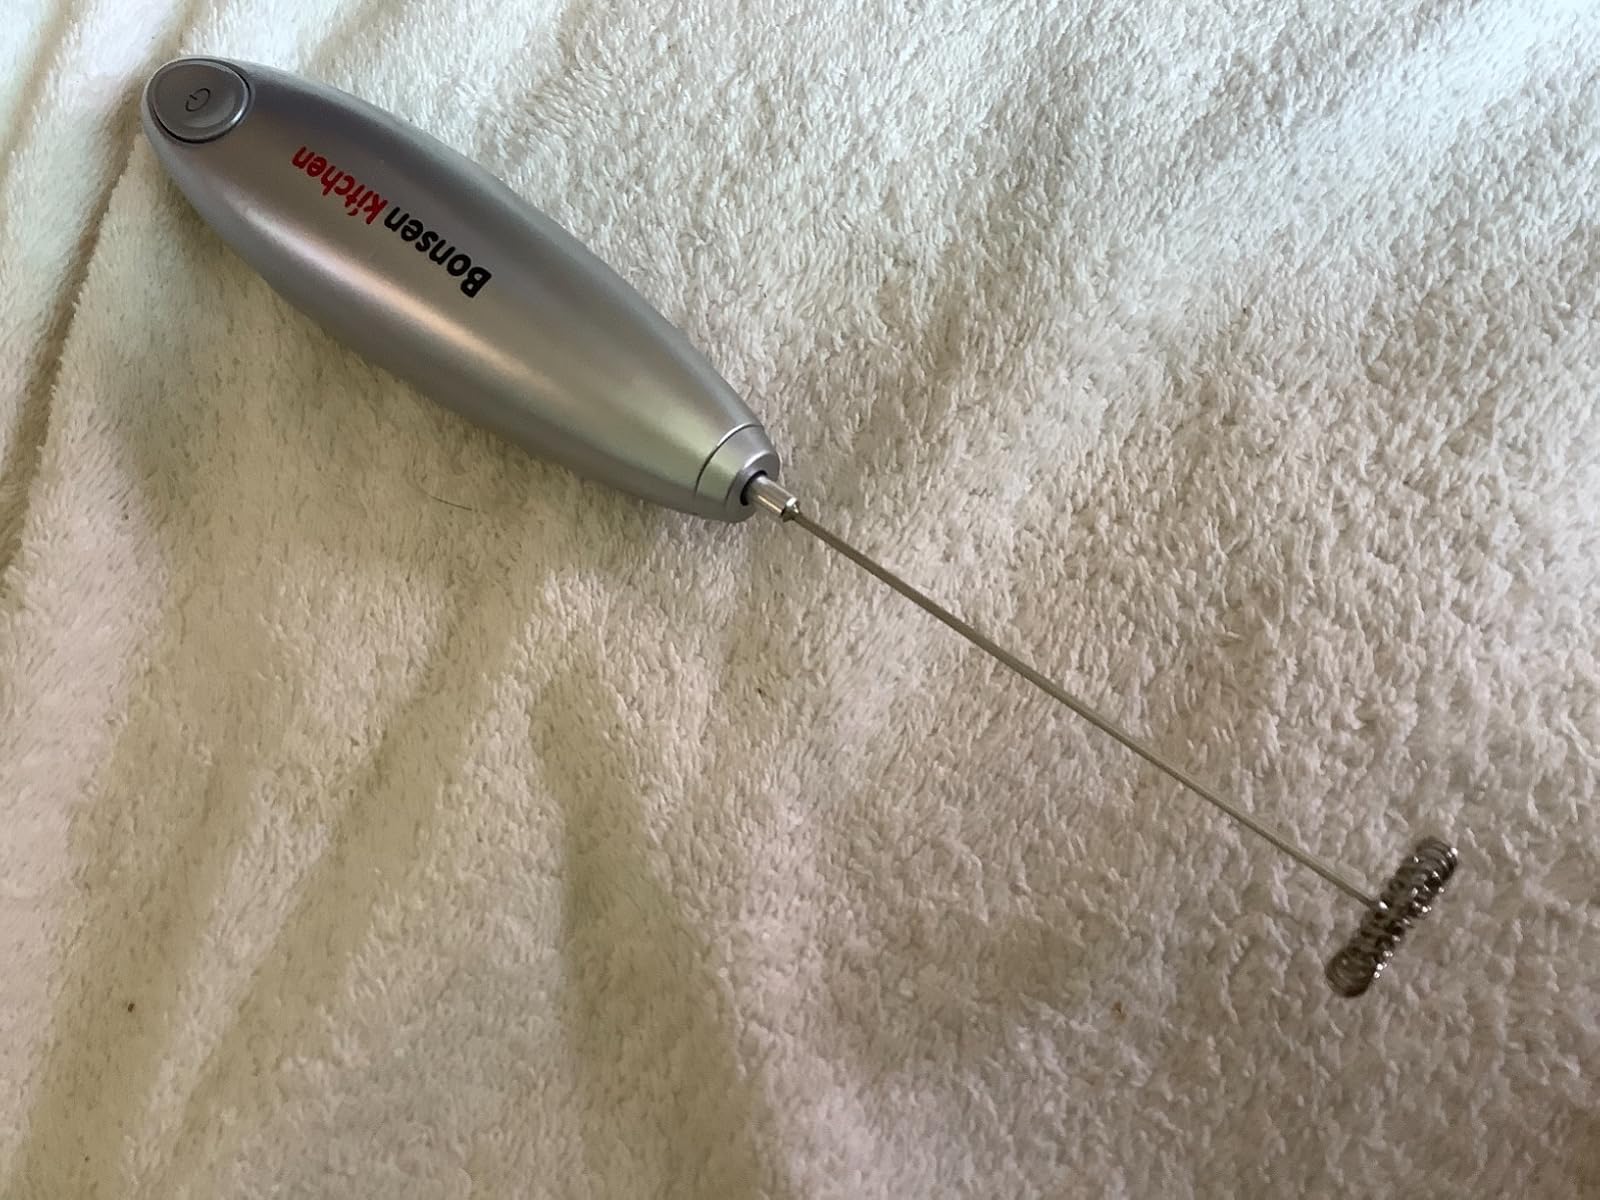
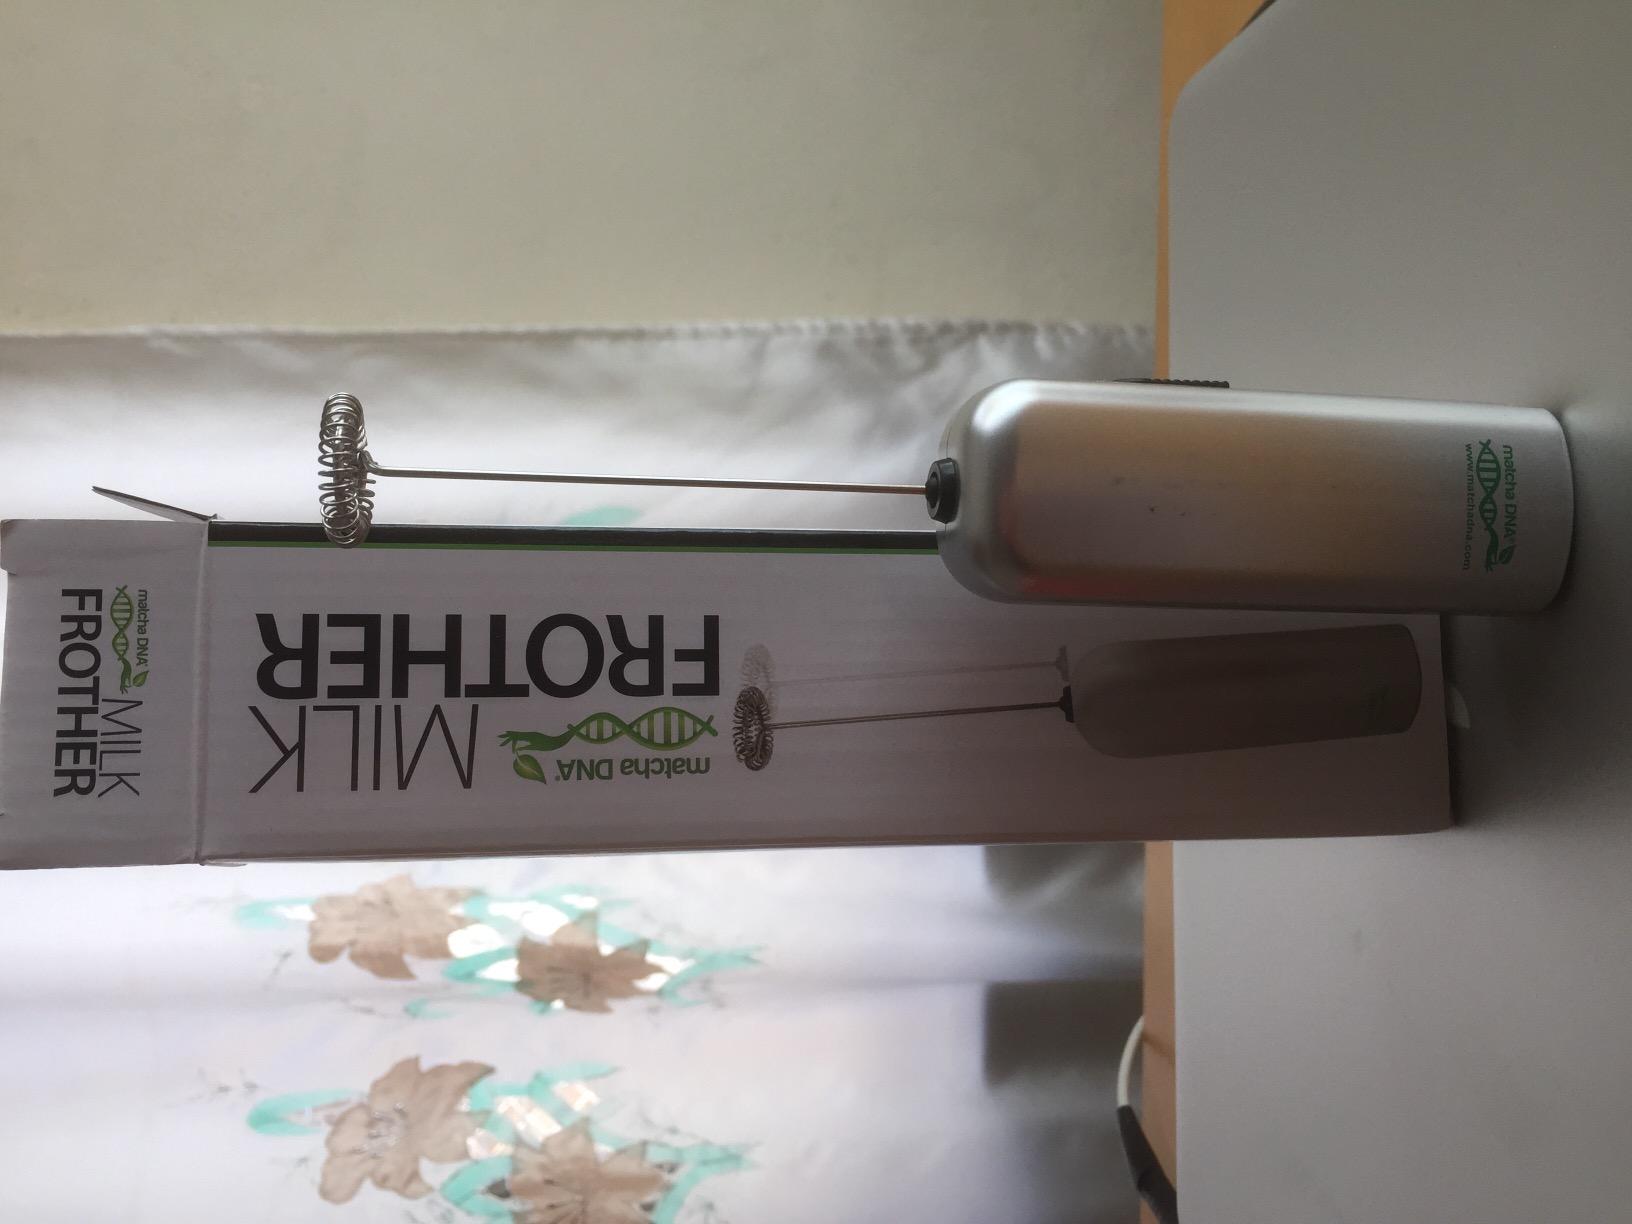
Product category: items_mixer
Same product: no